Adal Sultanate

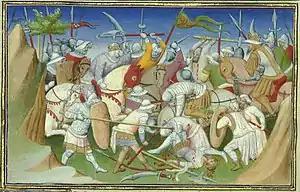
The Sultan of Adal (right) and his troops battling King Yagbea-Sion and his men. From "Le Livre des Merveilles", 15th century.

Later on in the campaign, the Adalites were struck by a catastrophe when Sultan Mansur and his brother Muhammad were captured in battle by the Solomonids. Mansur was immediately succeeded by the youngest brother of the family Jamal ad-Din II. Sultan Jamal reorganized the army into a formidable force and defeated the Solomonic armies at Bale, Yedeya and Jazja. Emperor Yeshaq I responded by gathering a large army and invaded the cities of Yedeya and Jazja, but was repulsed by the soldiers of Jamal. Following this success, Jamal organized another successful attack against the Solomonic forces and inflicted heavy casualties in what was reportedly the largest Adalite army ever fielded. As a result, Yeshaq and his men fled to the Blue Nile region over the next five months, while Jamal ad Din's forces pursued them and looted much gold on the way, although no engagement ensued.